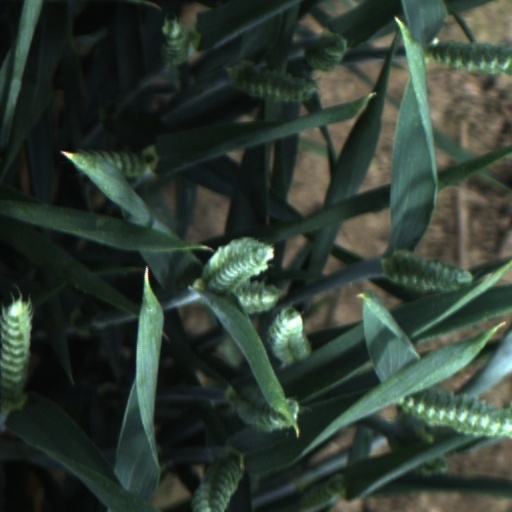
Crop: wheat